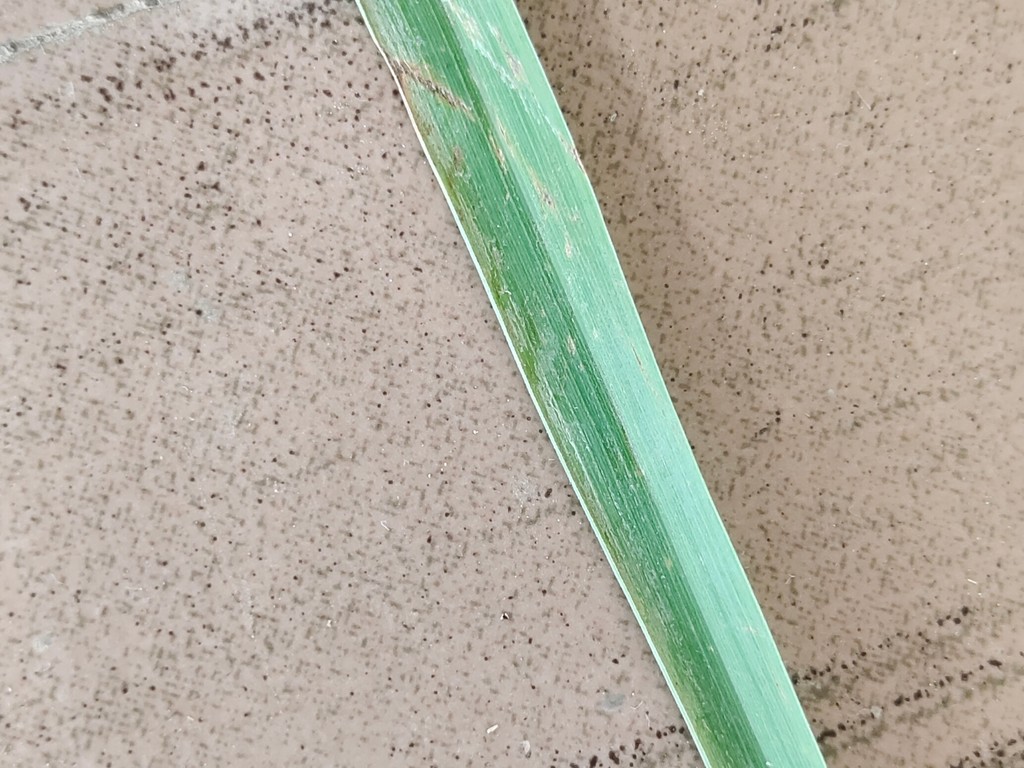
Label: Unhealthy